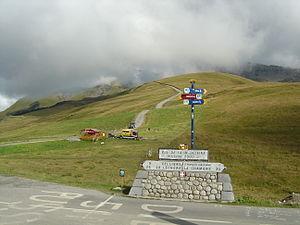
Col de la Madeleine (Savoie)